Composites Technology Research Malaysia

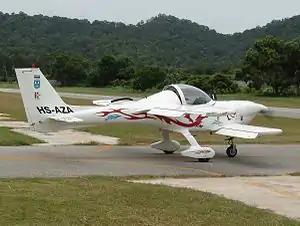
CTRM Eagle 150 is one of the CTRM's products

The company is located in Batu Berendam, Melaka and it was incorporated on 20 November 1990 by Ministry of finance to be one of the recognized aerospace and composite hubs in the region. One of the early achievements of the company is locally manufactured the Eagle Aircraft Eagle 150. The company is also recognized as a pioneer in the development and manufacturing of the local Unmanned Aerial Vehicle (UAV) with its Aludra UAV. Other than that, CTRM also produced composites component for the aircraft.